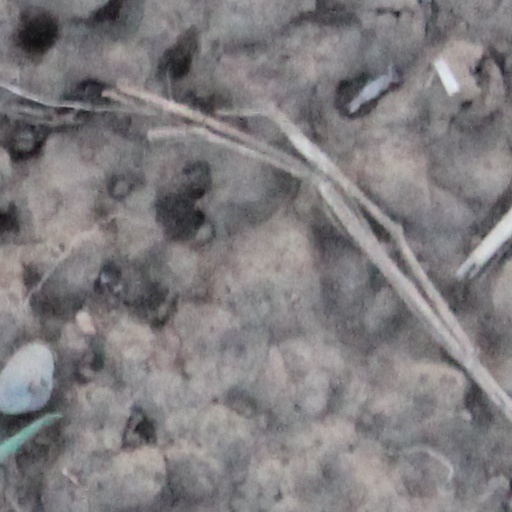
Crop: wheat